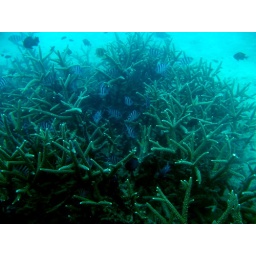
zebra fish in elkhorn coral, sairee beach 201008